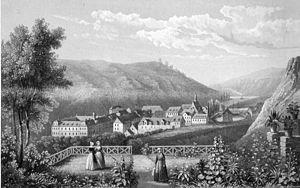
Bad Karlshafen est une ville allemande située dans le land de la Hesse et l'arrondissement de Cassel, à la confluence de la Diemel avec la Weser.